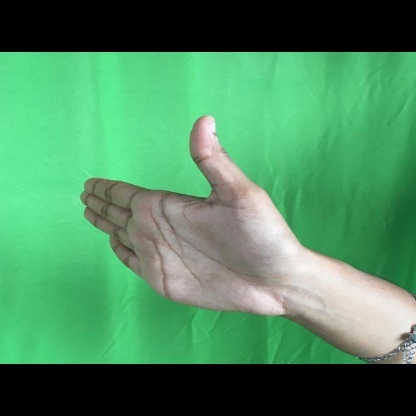
Mudra: Ardhachandran